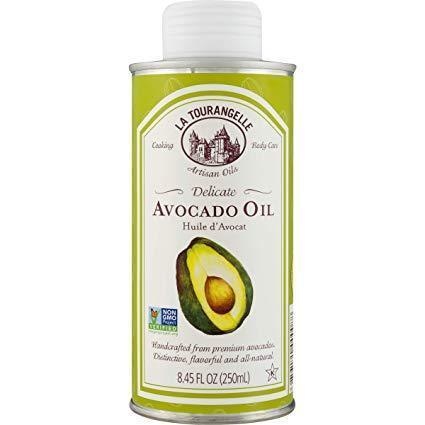
Oil Avocado La Tourangelle 250Ml
Brand: HBC TRADING AUSTRALIA
Description: Oil Avocado La Tourangelle 250Ml
Category: Food, Beverages & Tobacco > Food Items > Cooking & Baking Ingredients > Cooking Oils > Avocado Oil